Balagtas (crater)

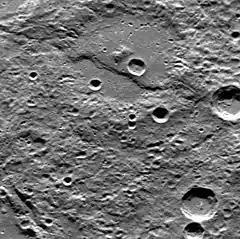
MESSENGER NAC image with Balagtas at top

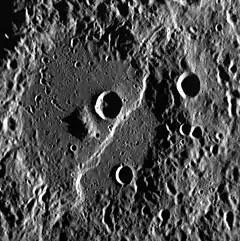
Oblique view at low sun angle

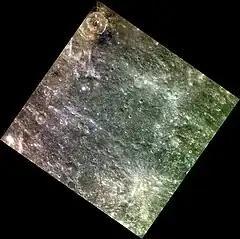
Regional approximate color view by MESSENGER, with Balagtas near center (indistinct)

Balagtas is a crater on Mercury. It has a diameter of 98 kilometers. Its name was adopted by the International Astronomical Union in 1976. Balagtas is named for the Filipino writer Francisco Balagtas, who lived from 1788 to 1862.